Supervisor

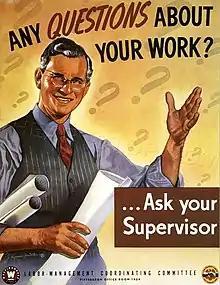
An American poster from the 1940s.

A supervisor, or lead, (also known as foreman, boss, overseer, facilitator, monitor, area coordinator, line-manager or sometimes gaffer) is the job title of a lower-level management position and role that is primarily based on authority over workers or a workplace. A supervisor can also be one of the most senior on the employees at a place of work, such as a professor who oversees a Ph.D. dissertation. Supervision, on the other hand, can be performed by people without this formal title, for example by parents. The term supervisor itself can be used to refer to any personnel who have this task as part of their job description.